Brienne of Tarth

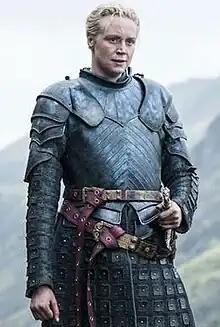
Gwendoline Christie as Brienne of Tarth

Brienne of Tarth is a fictional character in George R. R. Martin's "A Song of Ice and Fire" series of fantasy novels and its television adaptation, "Game of Thrones". She is a prominent point of view character in the fourth novel, "A Feast for Crows".